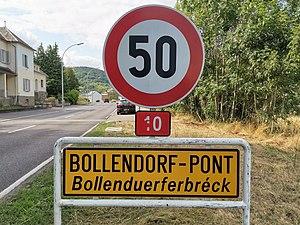
Bollendorf-Pont, commune de Berdorf. Panneau de localisation.